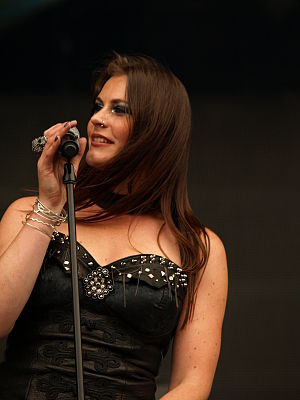
Floor Jansen
Floor Jansen er en hollandsk sanger, sangskriver og stemmertræner. Hun er den nuværende forsanger i det finske symfoniske metalband Nightwish.